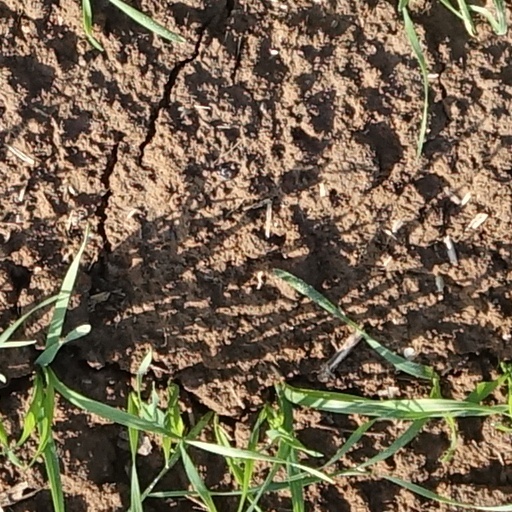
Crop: wheat